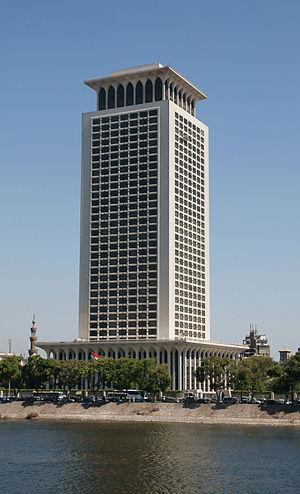
Le ministère des Affaires étrangères d'Égypte est le ministère du gouvernement égyptien chargé de la politique étrangère. Le ministère a son siège au Caire.
Le Bâtiment du ministère des Affaires étrangères égyptien est un immeuble de 143 mètres de hauteur construit au Caire en Égypte en 1994. En 2014 c'est le deuxième plus haut immeuble Égypte. Il abrite des bureaux du ministère des Affaires étrangères égyptien.
En 2020, la liste des gratte-ciel africains d'au moins 120 mètres de hauteur est la suivante :